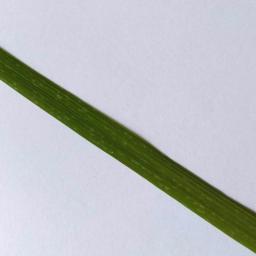
Label: Rice___Healthy